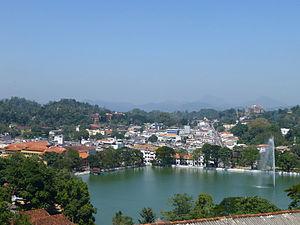
Lac de Kandy (Sri Lanka)